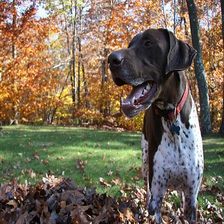
Species: dog
Breed: german shorthaired